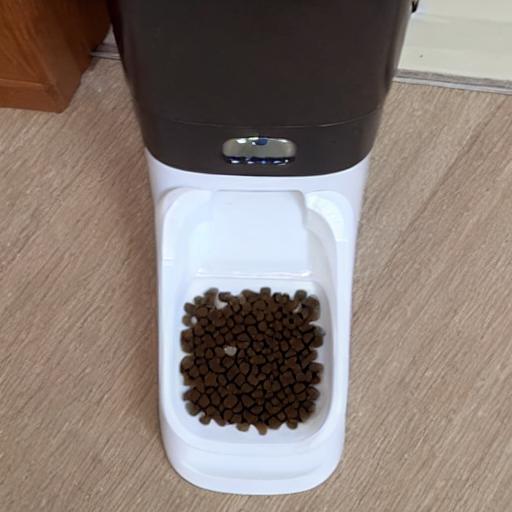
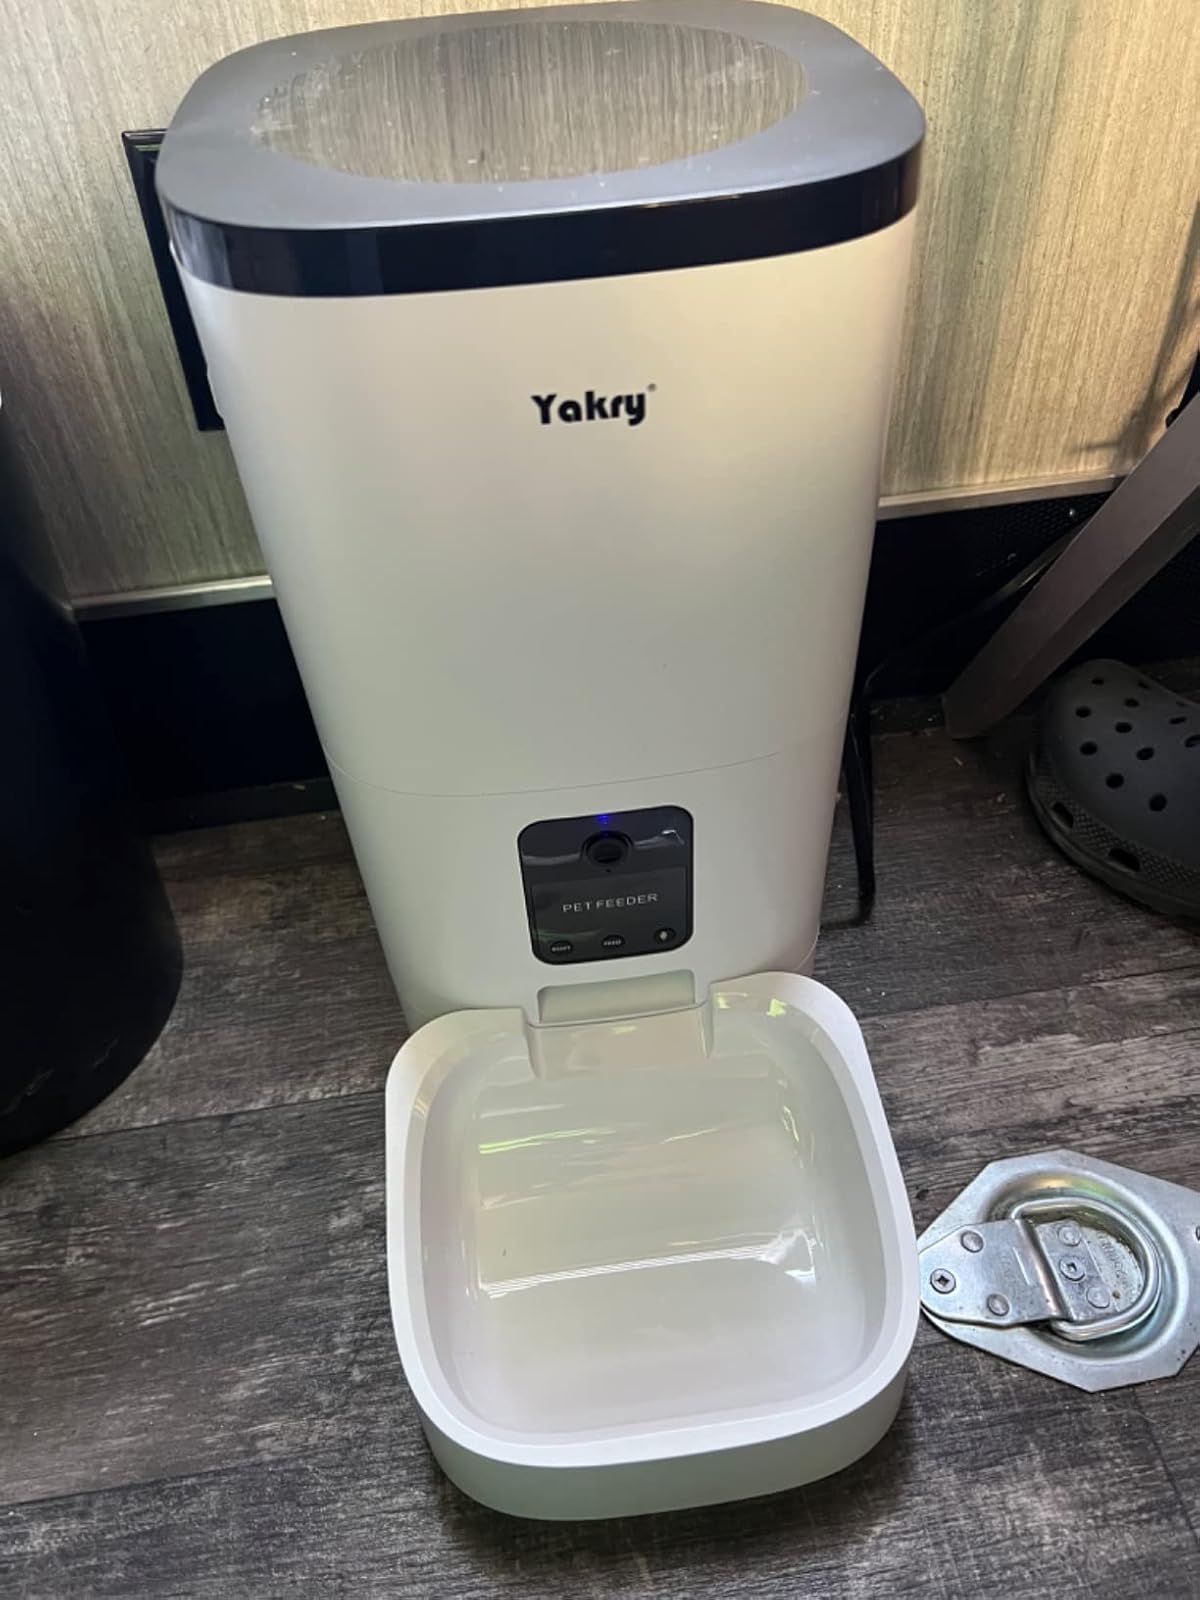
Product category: items_feeder
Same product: no